Moonzie

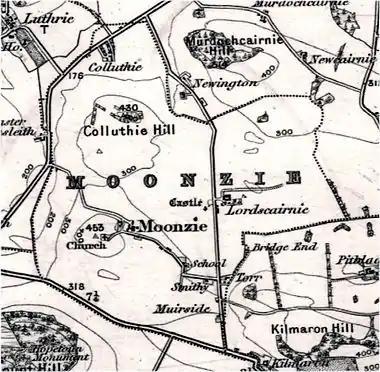
Parish of Moonzie (1908)

Prior to 1238 the parish was called Urhithumonesyn. Afterwards it assumed the name Auchtermonsey. Moonzie, its present name, is generally supposed to be a Gaelic word signifying Hill of the Deer.